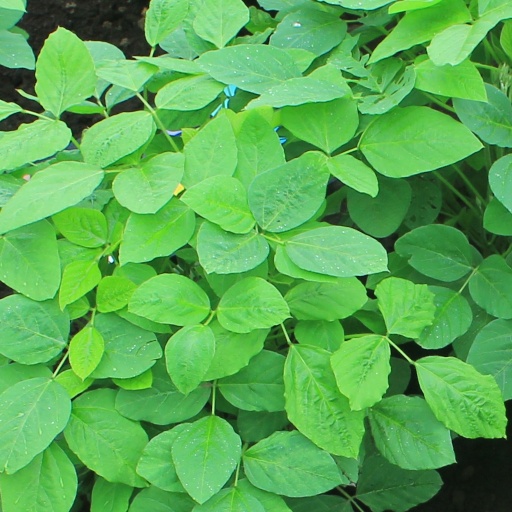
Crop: soybean